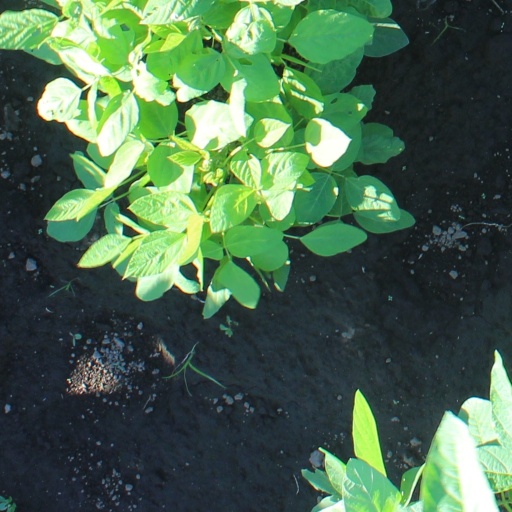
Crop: soybean